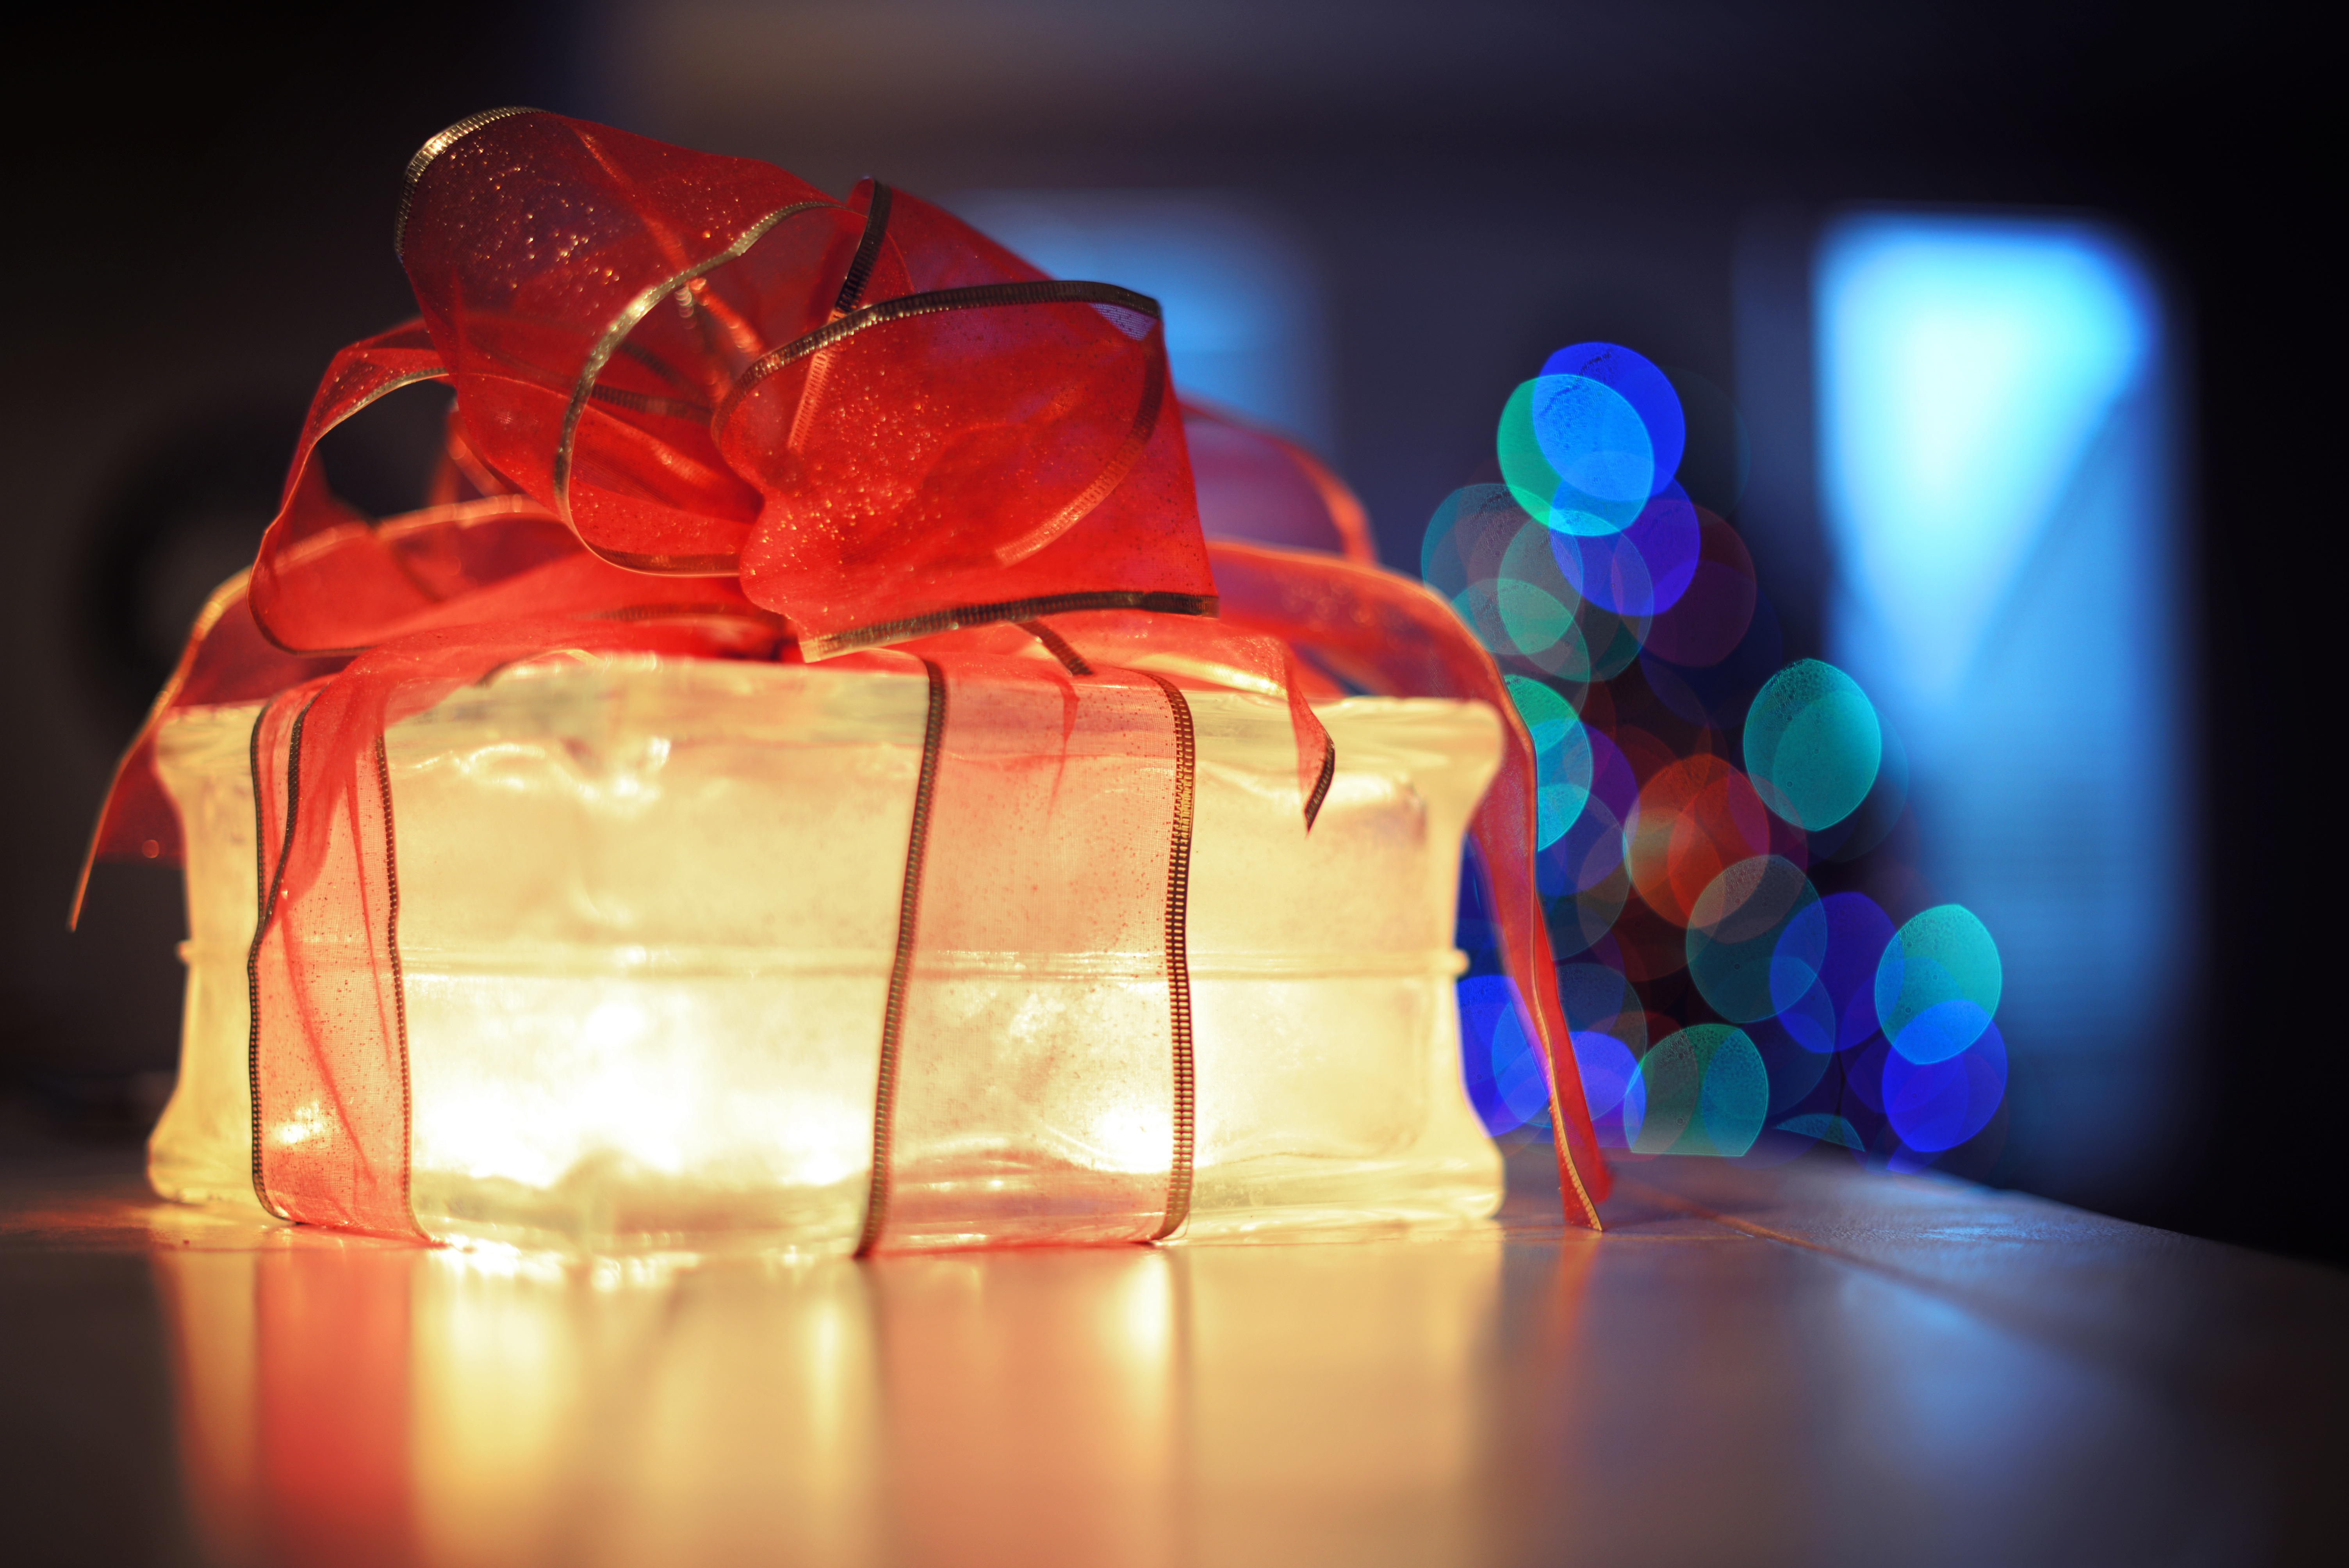
light, night, flower, petal, glass, red, color, lighting, macro photography